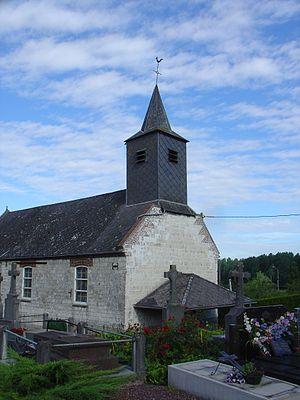
Église de Marest
Marest est une commune française située dans le département du Pas-de-Calais en région Hauts-de-France.